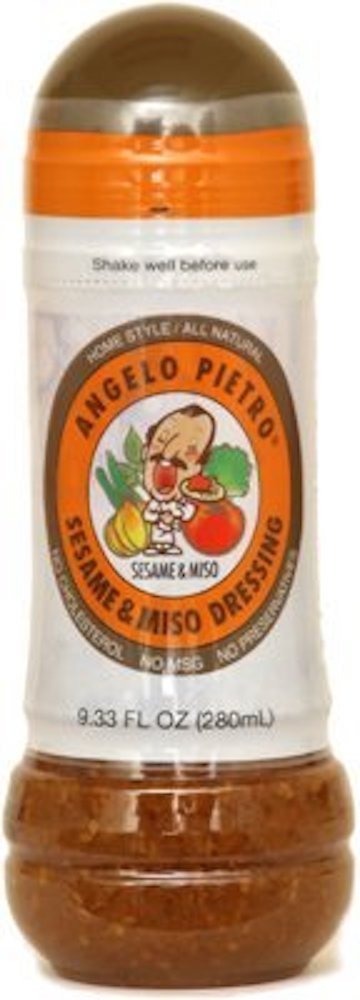
Item Name: Angelo Pietro Sesame Miso, 9.33 Ounces (Pack of 6)
Value: 55.98
Unit: Fl Oz

Price: 8.95